Rainbow Days (film)

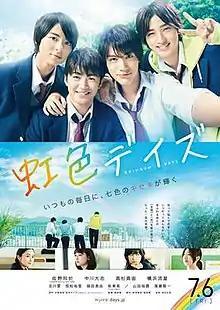
Theatrical release poster

is a 2018 Japanese coming-of-age drama and romance film based on the manga of the same name by Minami Mizuno. The film is directed by Ken Iizuka and was released in Japan on July 6, 2018 by Shochiku.